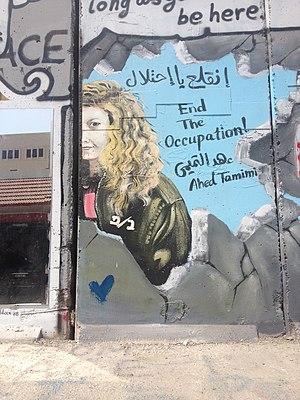
Ahed Tamimi, ou Ahed al-Tamimi, née le 31 janvier 2001 à Nabi Salih, est une adolescente activiste palestinienne qui agit contre l'occupation des territoires palestiniens.